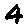
Label: 4